Chinese patchwork

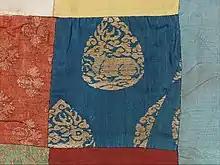
Chinese patchwork woven textile, medium: silk and metallic thread; 13th–14th century AD.

Chinese patchwork is a traditional form of Chinese needlework which has been widely circulated in Chinese folk arts. In China, patchwork has been used for millennia.